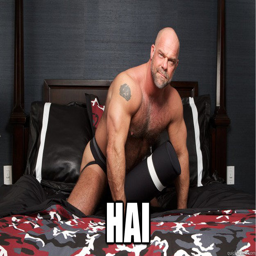
go to fast food business